Royal Irish Regiment (1684–1922)

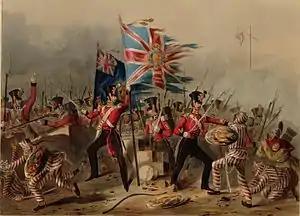
The regiment in the Battle of Amoy in China, 26 August 1841

The regiment also saw action at the Battle of Alexandria in March 1801. The 1st Battalion served in Jamaica and the 2nd Battalion served in Curaçao during the Napoleonic Wars.